Frontbend

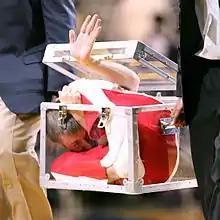
This contortionist has used a frontbend to fit himself in this small trunk

A frontbend is a contortion position where the body is curved forward at the hips and spine. In an extreme frontbend, some contortionists can place the backs of their knees behind their shoulders.